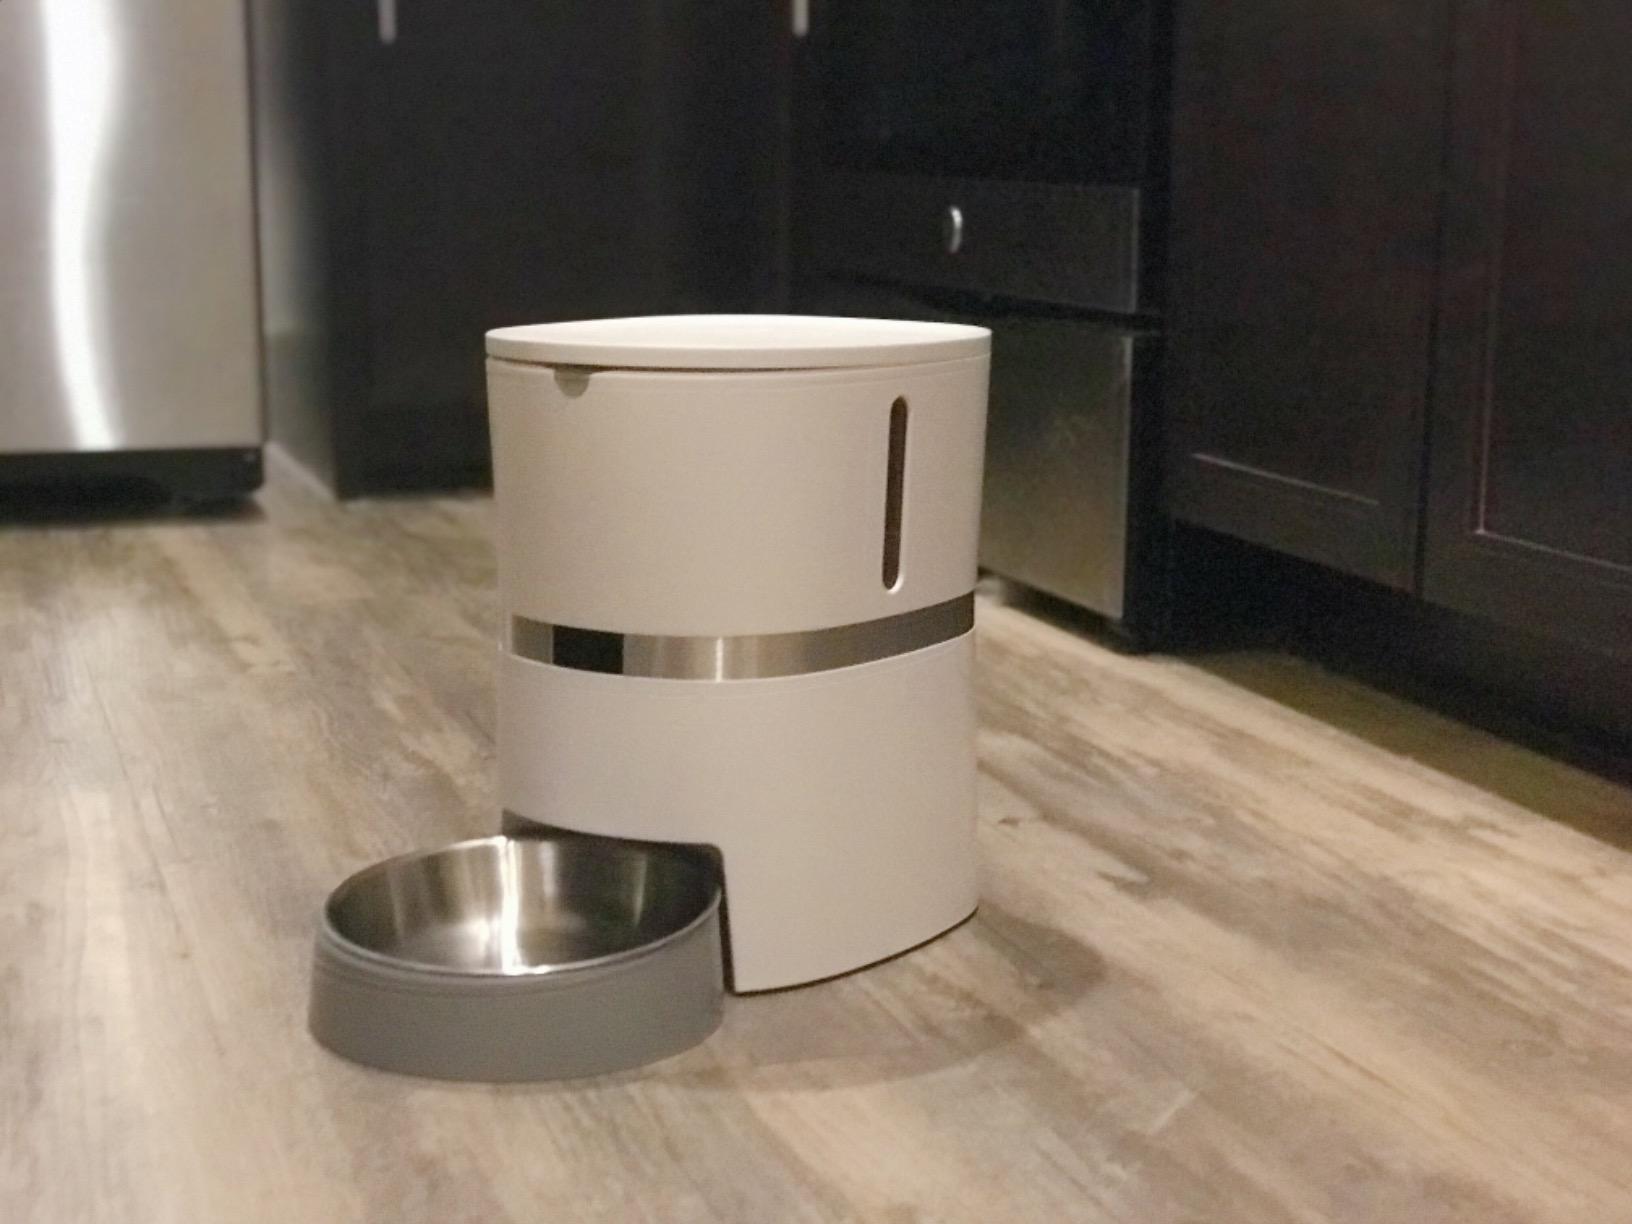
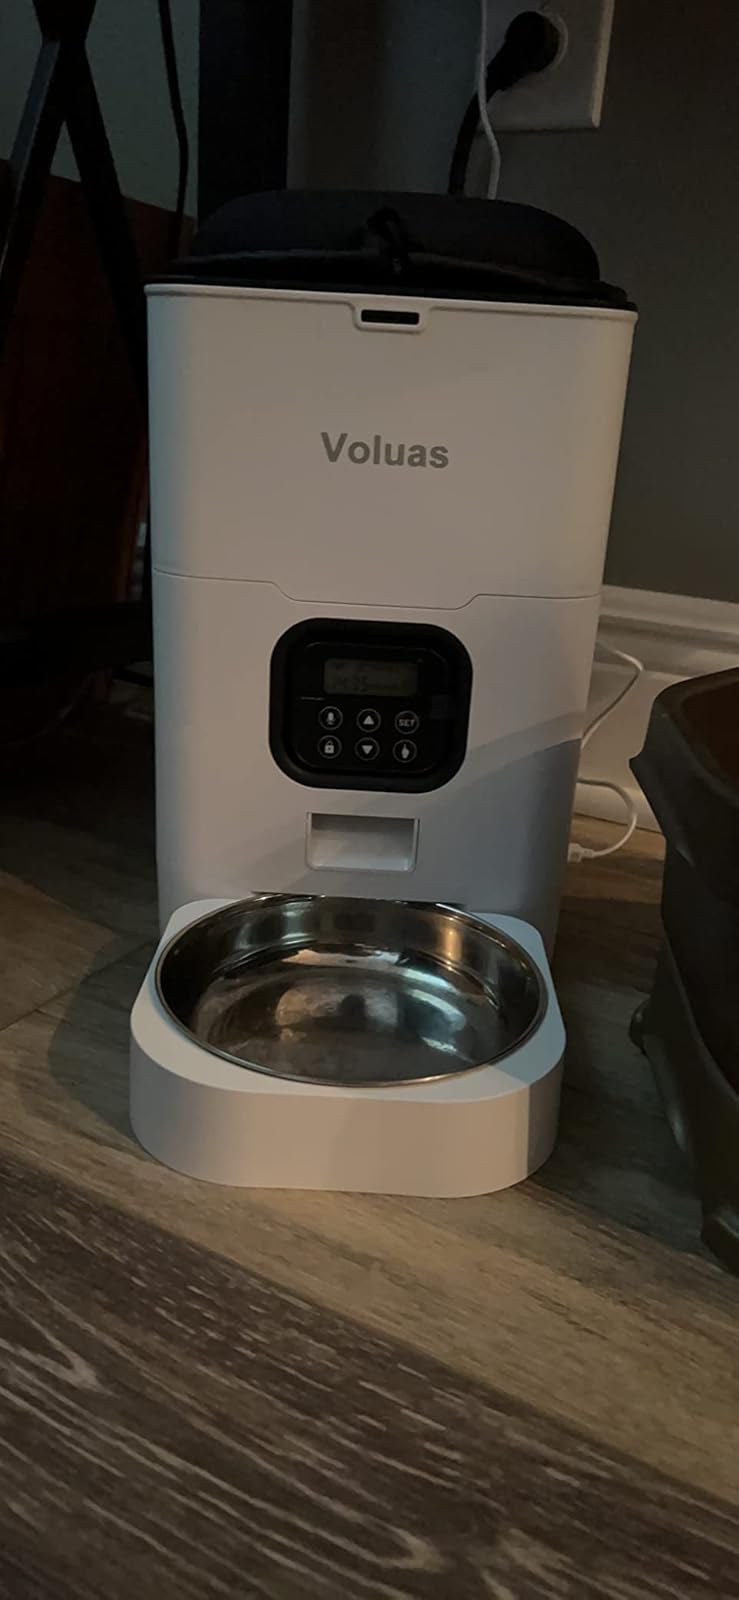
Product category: items_feeder
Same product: no